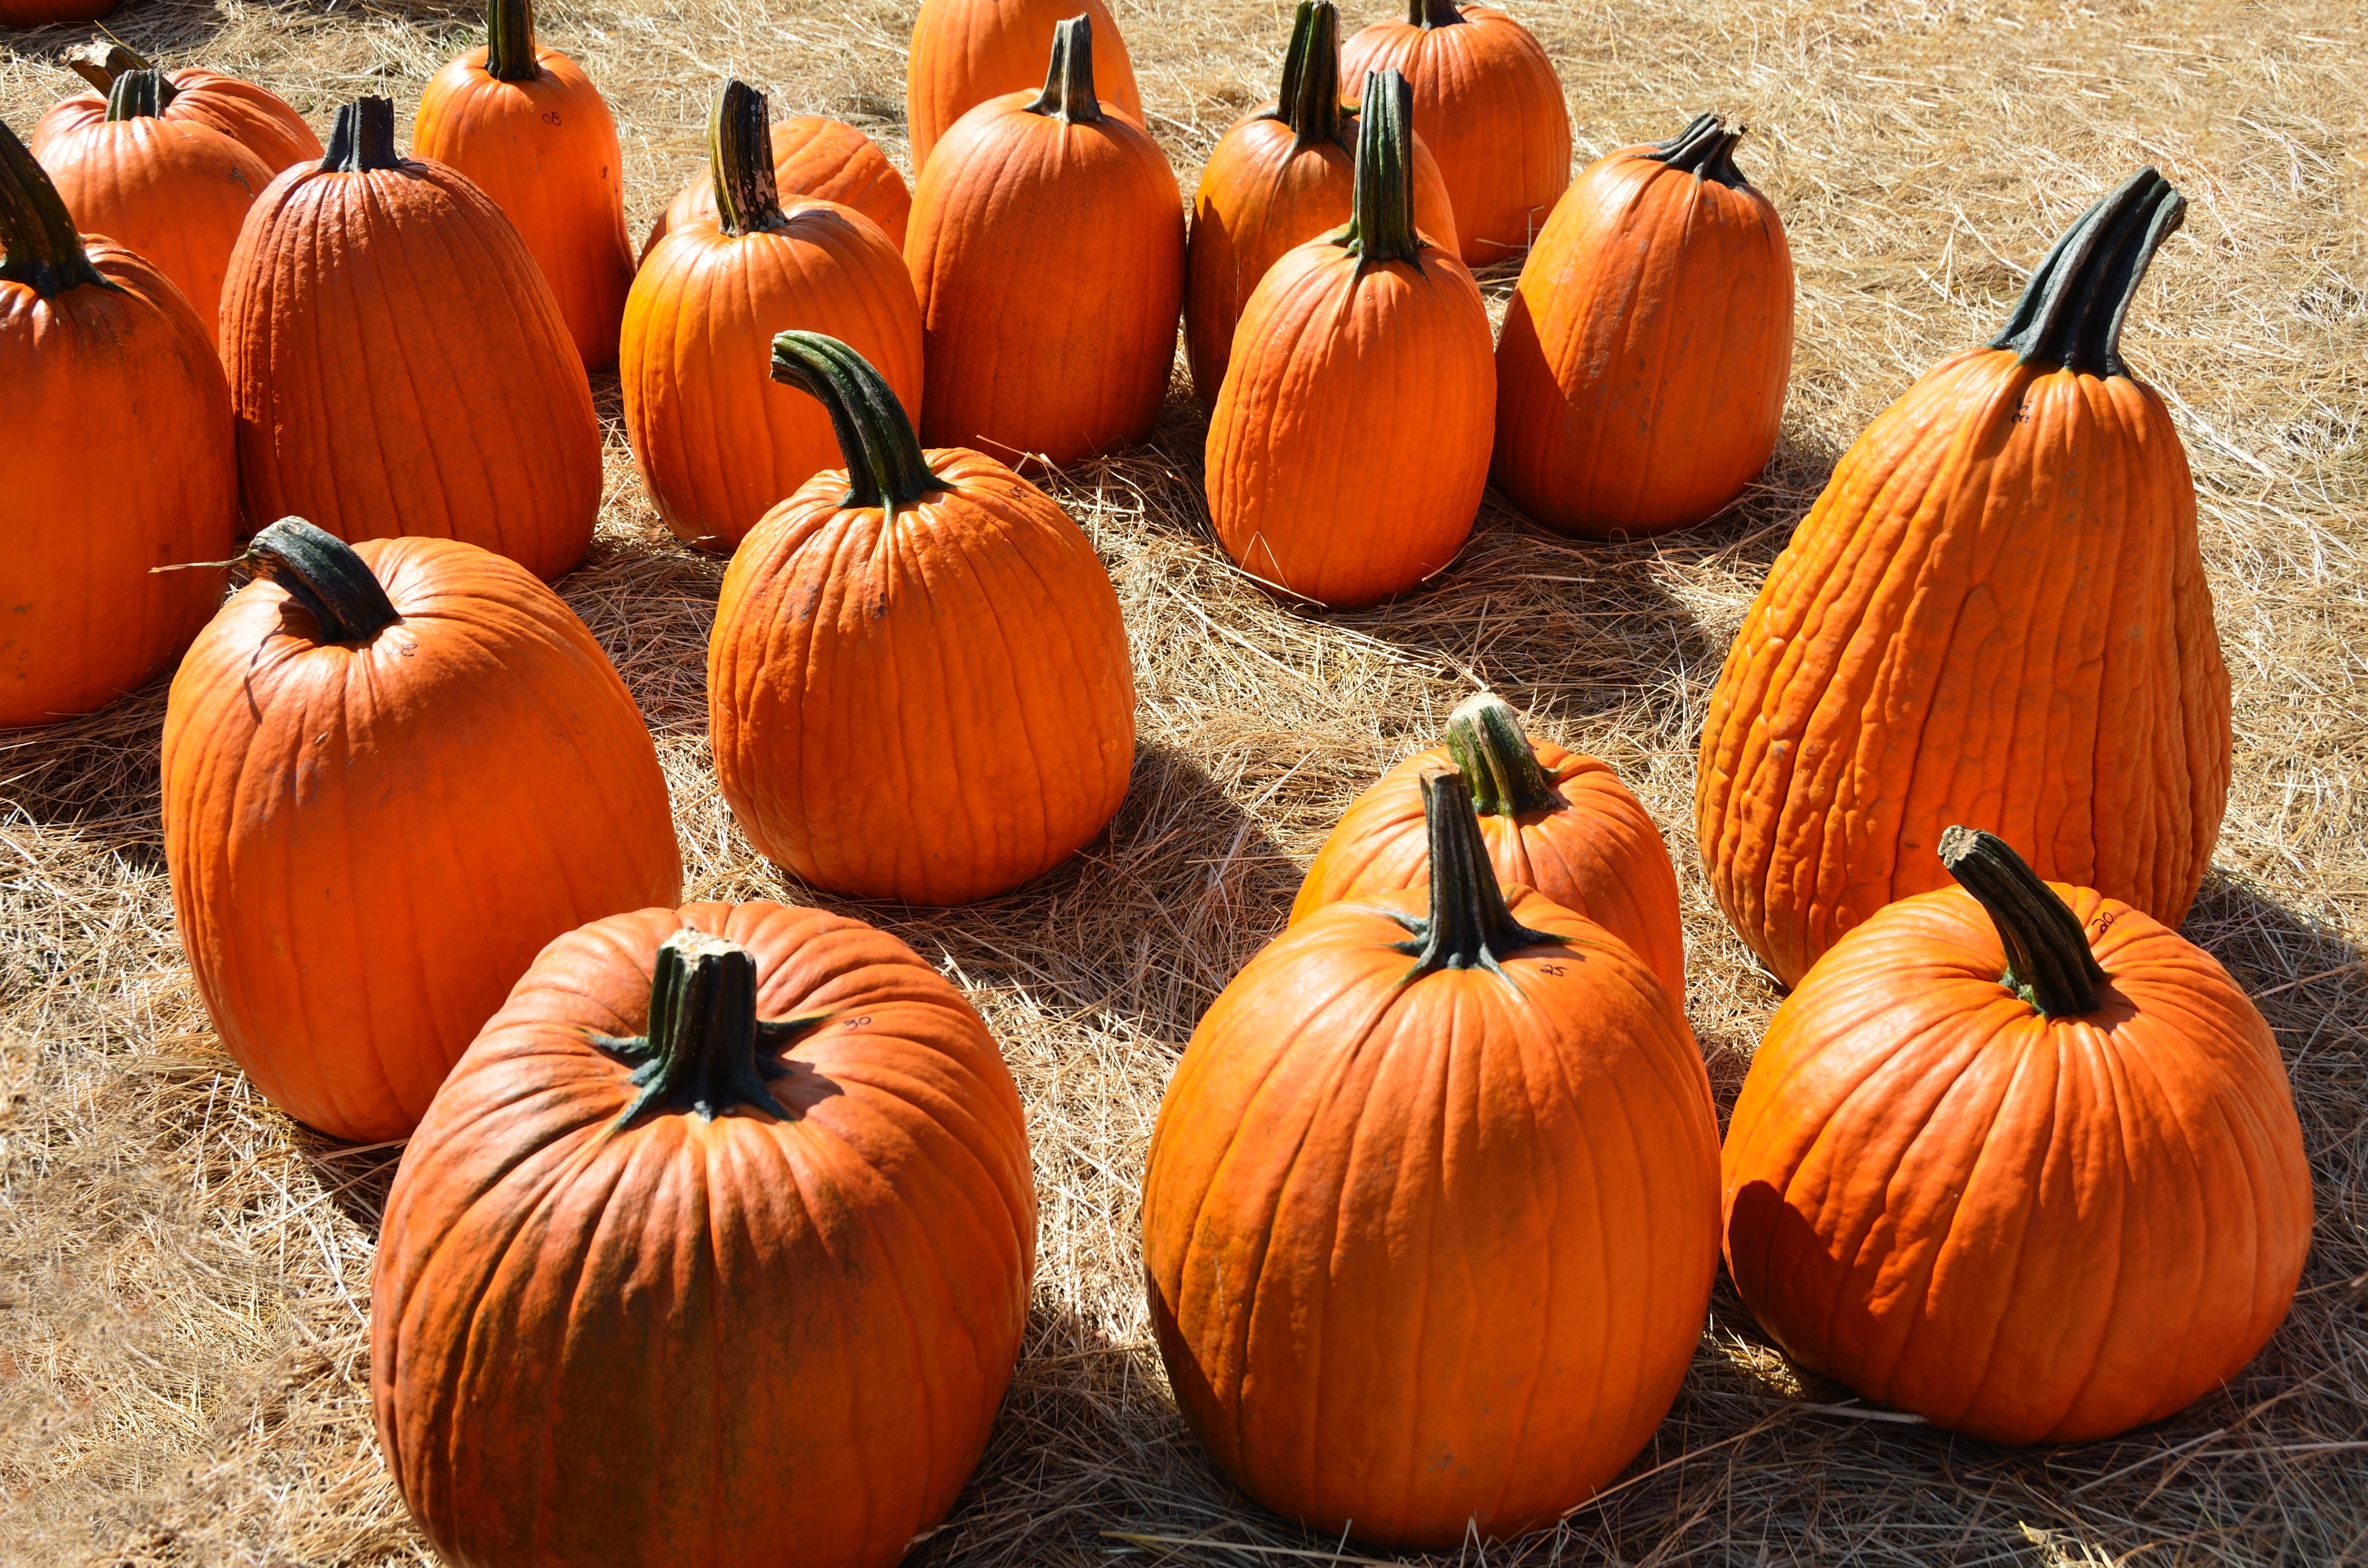
fall, spooky, celebration, orange, lantern, harvest, produce, vegetable, autumn, pumpkin, halloween, holiday, season, gourd, jack o lantern, face, festival, scary, fun, happy, seasonal, ghost, calabaza, carving, october, pumpkins, trick, treat, cucurbita, halloween pumpkin, winter squash